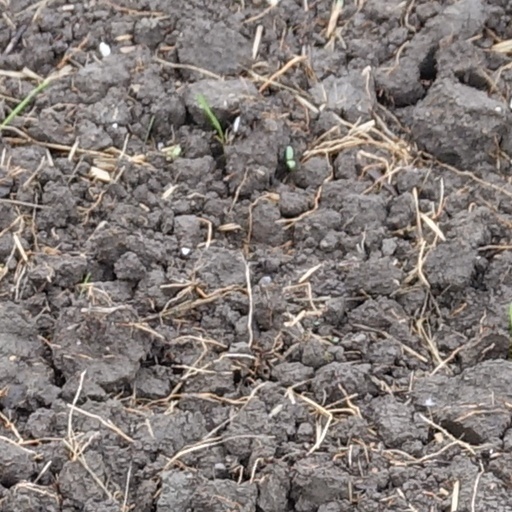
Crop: wheat